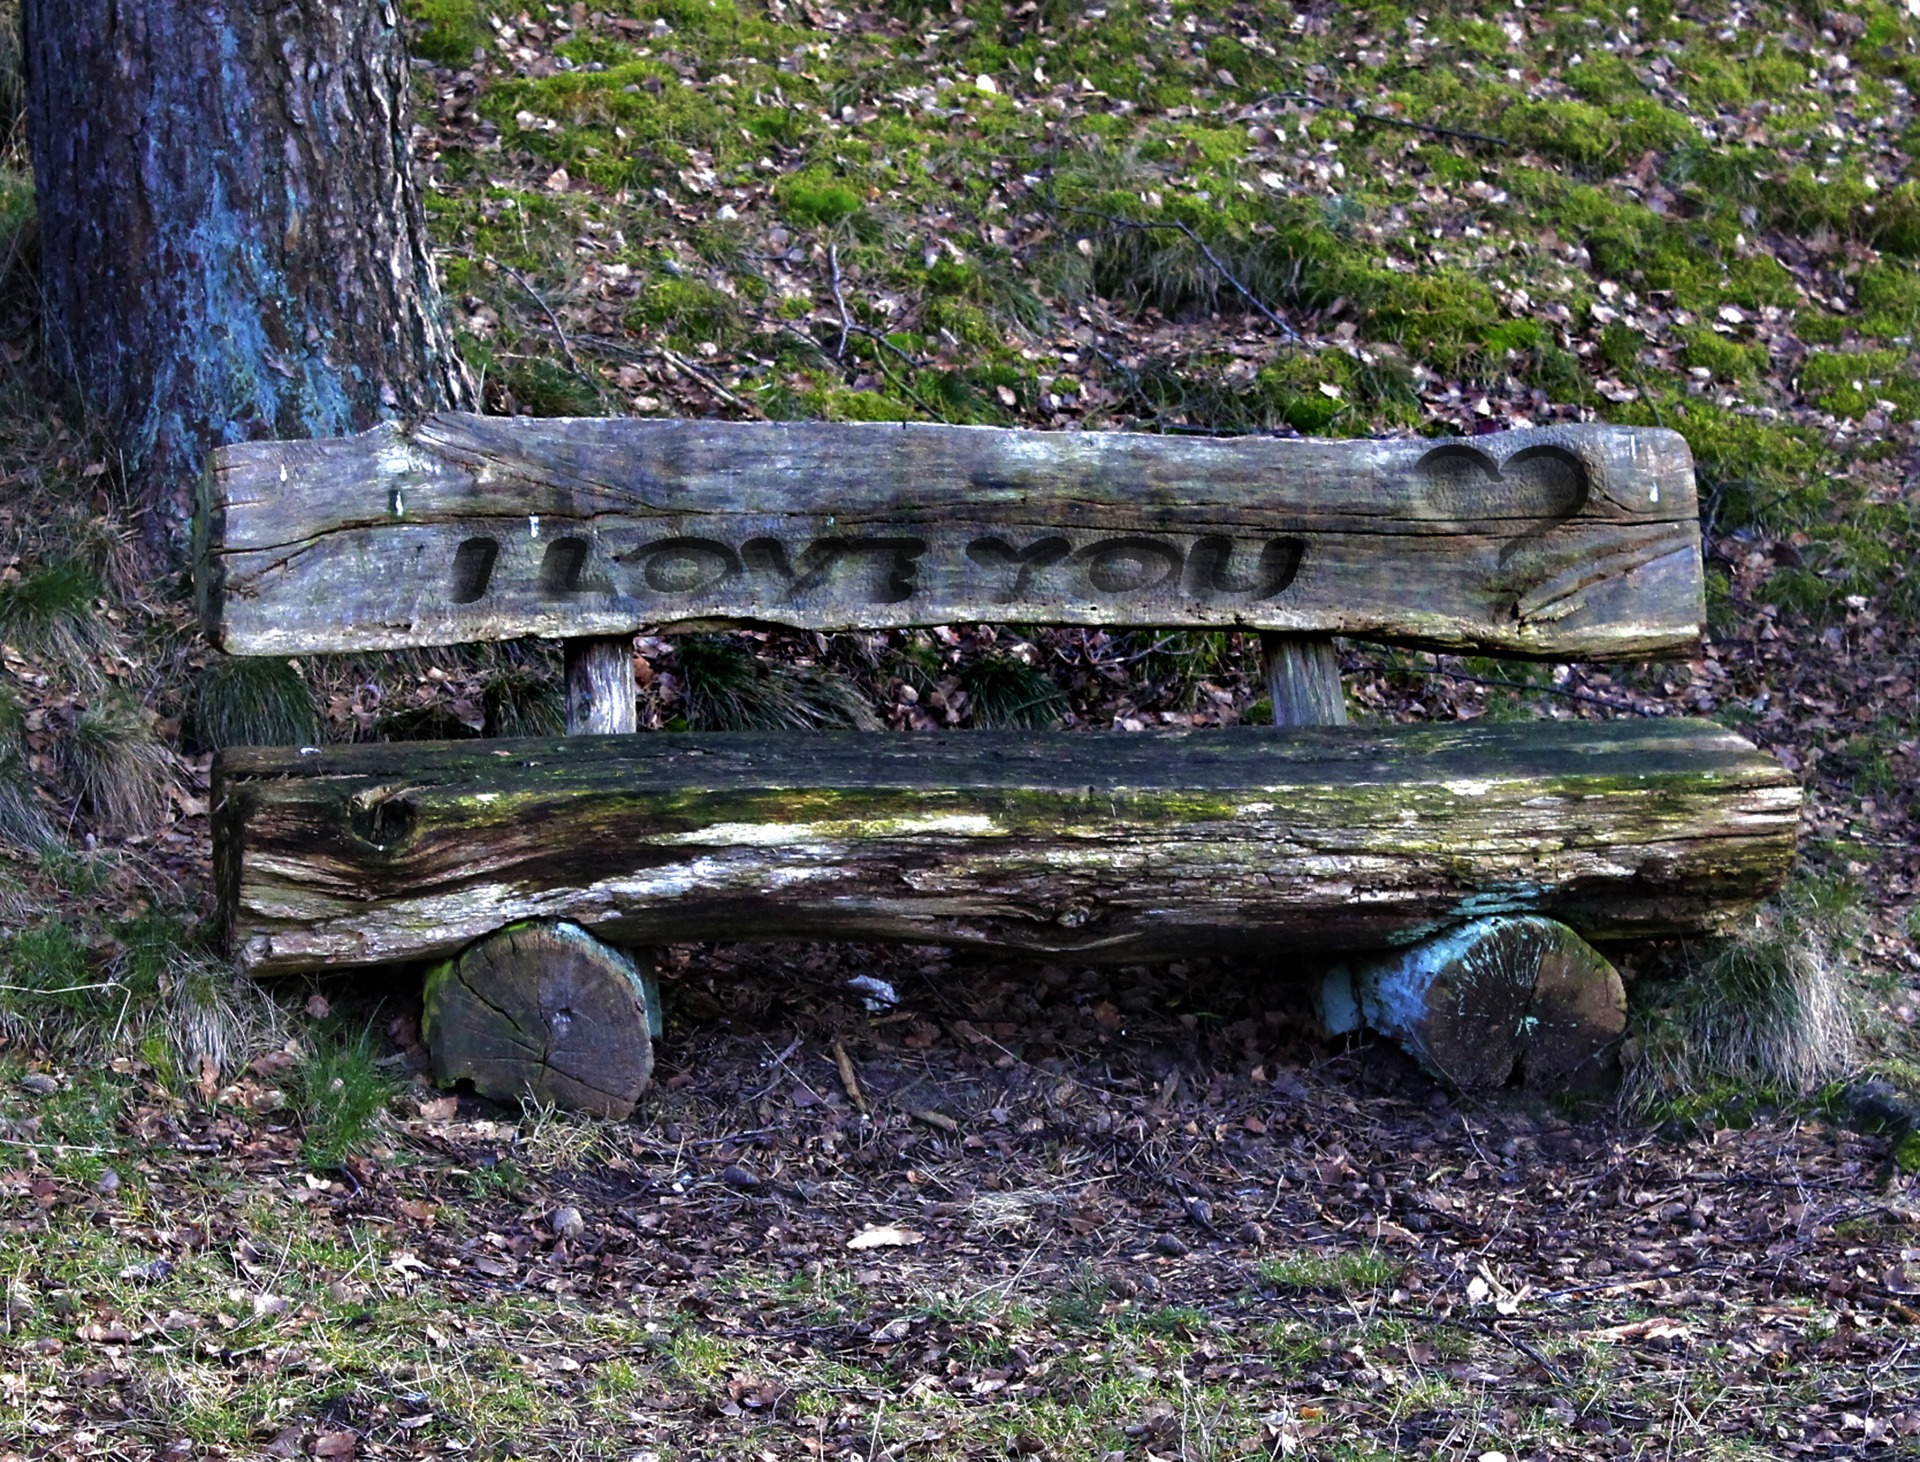
tree, forest, rock, wilderness, wood, pond, stream, bank, inscription, woodland, resting place, rural area